After Worlds Collide

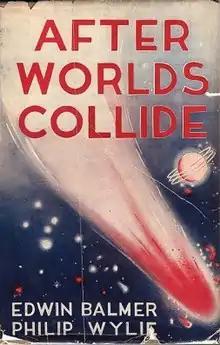
Cover of "After Worlds Collide"

After Worlds Collide (1934) is a sequel to the 1933 science fiction novel, "When Worlds Collide". Both novels were co-written by Edwin Balmer and Philip Wylie. "After Worlds Collide" first appeared as a six-part monthly serial (November 1933 through April 1934) in "Blue Book" magazine. Much shorter and less florid than the original novel, this one tells the story of the survivors' progress on their new world, Bronson Beta, after the destruction of the Earth.